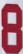
Number: 8